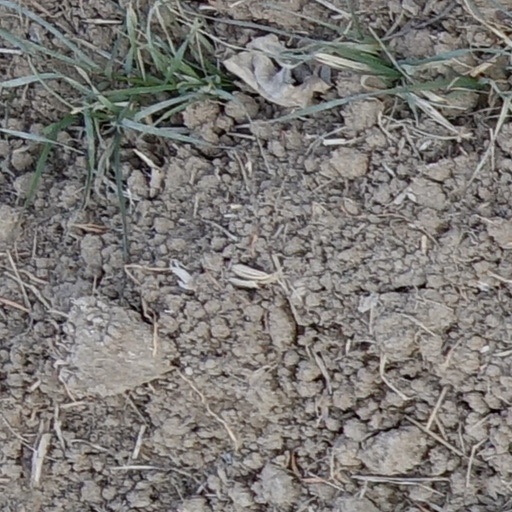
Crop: wheat